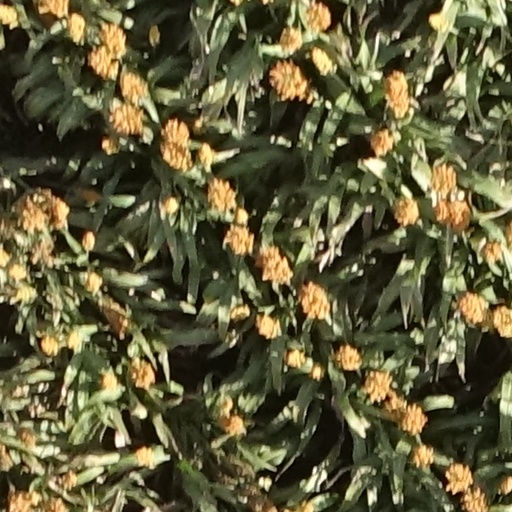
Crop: sorghum